Portraits of Shakespeare

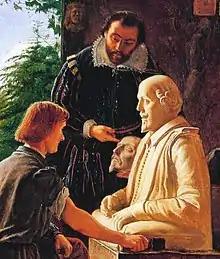
A detail of Henry Wallis's 1857 painting depicting Gerard Johnson carving the Stratford monument, while Ben Jonson shows him the Kesselstadt death mask

In 1849 a death mask was made public by a German artist, Ludwig Becker, who linked it to a painting which, he claimed, depicted Shakespeare and resembled the mask. The mask, known as the "Kesselstadt death mask" was given publicity when it was declared authentic by the scientist Richard Owen, who also claimed that the Stratford memorial was based on it. The artist Henry Wallis painted a picture depicting the sculptor working on the monument while looking at the mask. The sculptor Lord Ronald Gower also believed in the authenticity of the mask. When he created the large public Shakespeare statue in Stratford in 1888, he based the facial features on it. He also attempted to buy it for the nation. The mask is now generally believed to be a fake, though its authenticity claim was revived in 1998.